Henri Pittier National Park

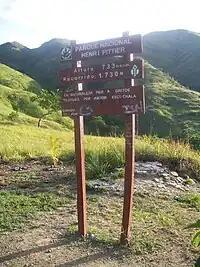
Entrance to Henri Pittier National Park west of the Marriott Maracay Golf Resort

The Rivers San Miguel, Turiamo, Ocumare, Cata, Cuyagua, Aroa, Cepe, Choroní, Chuao drain into the Caribbean Sea. The Rivers Guayabita, Colorado, Güey and Limón drain into the lake of Valencia.